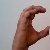
The image shows a hand gesture representing the letter 'C' in Indian Sign Language.